Murray Fromson

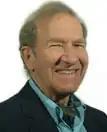

Murray Fromson (September 1, 1929 – June 9, 2018) was a CBS correspondent and professor emeritus at University of Southern California's School of Journalism, and Center on Public Diplomacy. He was educated in the Los Angeles Unified School District, including Belmont High School in Downtown Los Angeles.